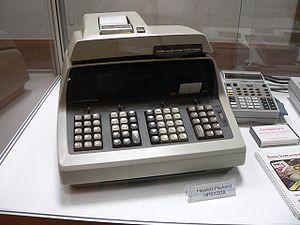
Hewlett-Packard Company, officiellement abrégée en HP, est une entreprise multinationale américaine initialement d’électronique et d'instrumentation qui évolue au cours du temps vers l'informatique, les imprimantes, les serveurs et réseaux, le logiciel et le multimédia.